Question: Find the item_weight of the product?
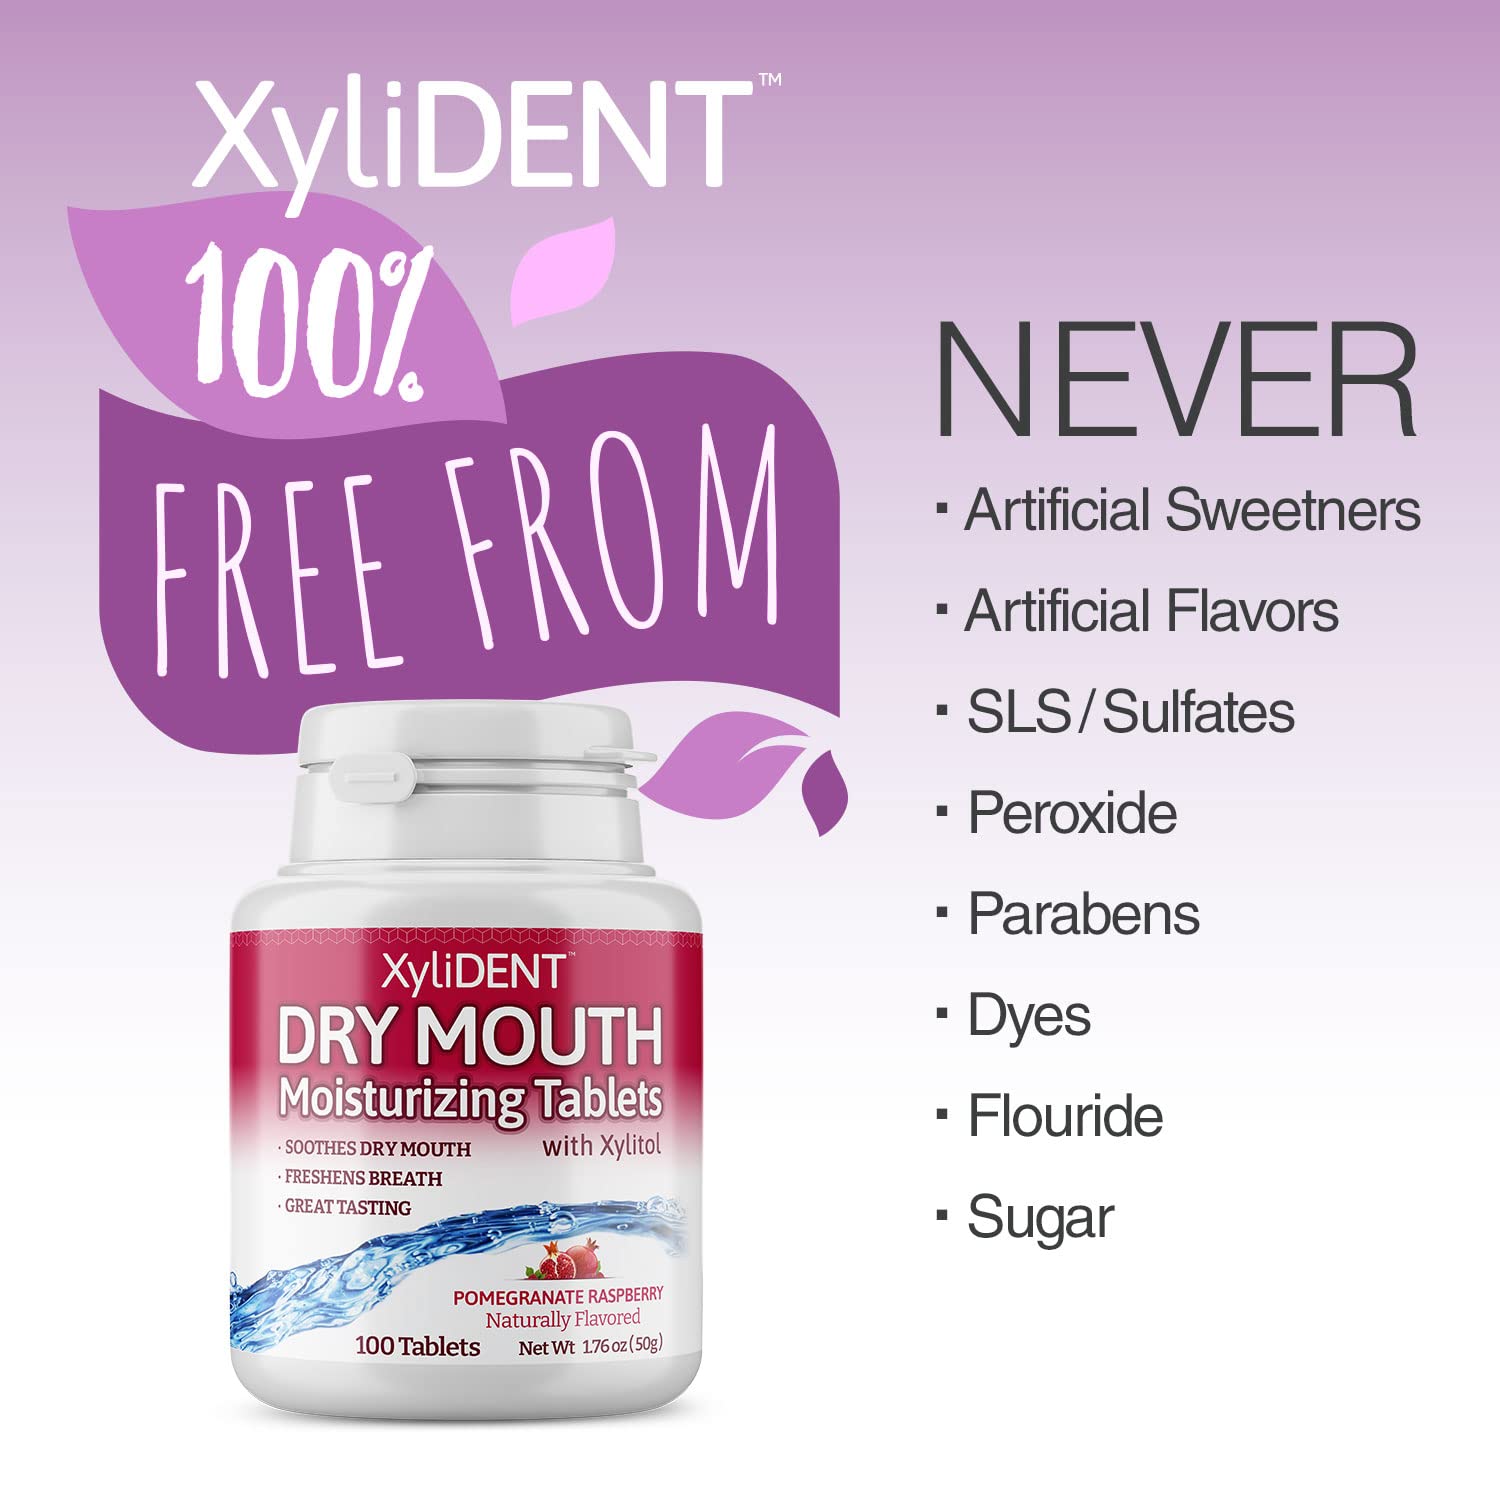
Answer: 50.0 gram